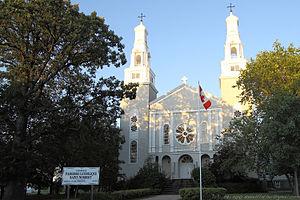
Paroisse Catholique Saint-Norbert.
Saint-Norbert est une cité majoritairement francophone, de la banlieue sud de Winnipeg dans le Manitoba au Canada. La ville est située à la confluence de la rivière Rouge et de la rivière La Salle.